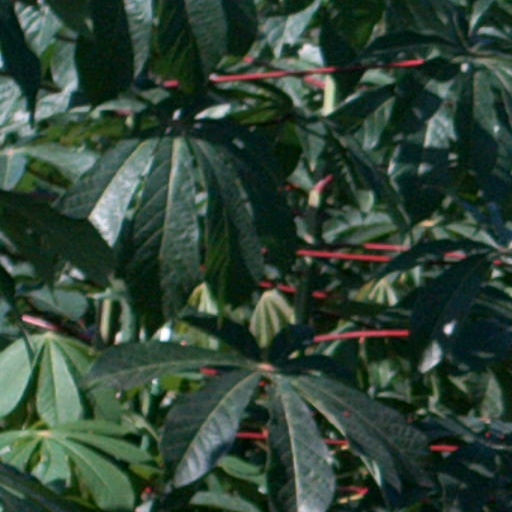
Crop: cassava